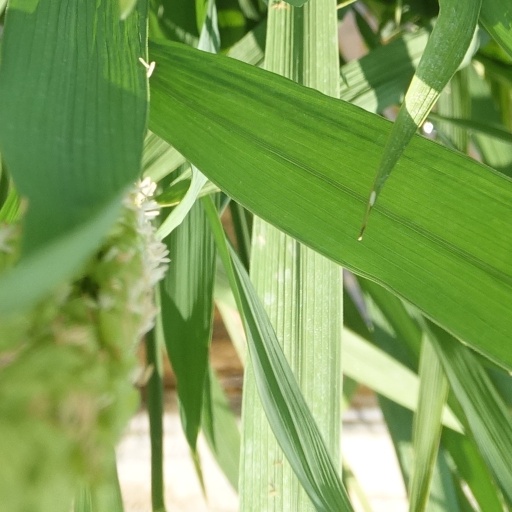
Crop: rice